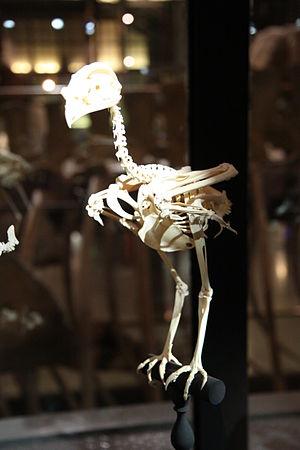
Squelette de buse variable.
Rapace, ou oiseau de proie, est un nom vernaculaire ambigu qui désigne un oiseau carnivore, au bec crochu et tranchant et possédant des serres. Les rapaces ont généralement une vue remarquable, de plus certaines espèces ont, chose peu commune pour les oiseaux, un bon odorat. Leurs ressemblances sont de bons exemples de convergences évolutives.